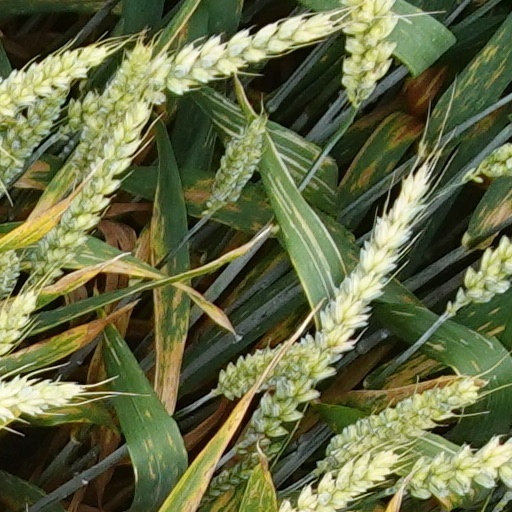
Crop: wheat